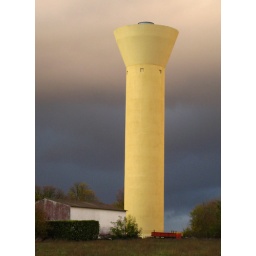
the freshly painted water tower in loubigne.